Vienna Boys' Choir

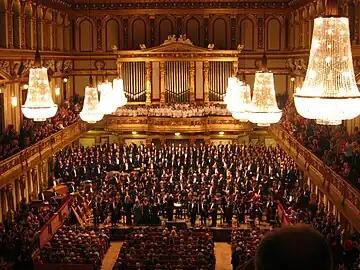
G. Mahler, "Symphony of a Thousand" – Vienna Boys' Choir – Wiener Singverein – Slovenský filharmonický zbor – Staatskapelle Berlin – Pierre Boulez – Wiener Musikverein (April 2009)

Gerald Wirth became the choir's artistic director in 2001. However, since then, the choir has come under pressure to modernize and has faced criticism of their musical standards, leading to a split with the Vienna State Opera. The choir has for the first time had to advertise for recruits after a rival choir school was established by Ioan Holender, director of the opera company. He complained of both falling standards and poor communication with the choir. He said that the State Opera sometimes trained boys for particular stage roles, only to find out on the day of performance that they were unavailable as they had gone on tour with the choir. Some boys were attracted to the rival choir school by the prospect of a more relaxed atmosphere and of performance fees being paid directly to them.